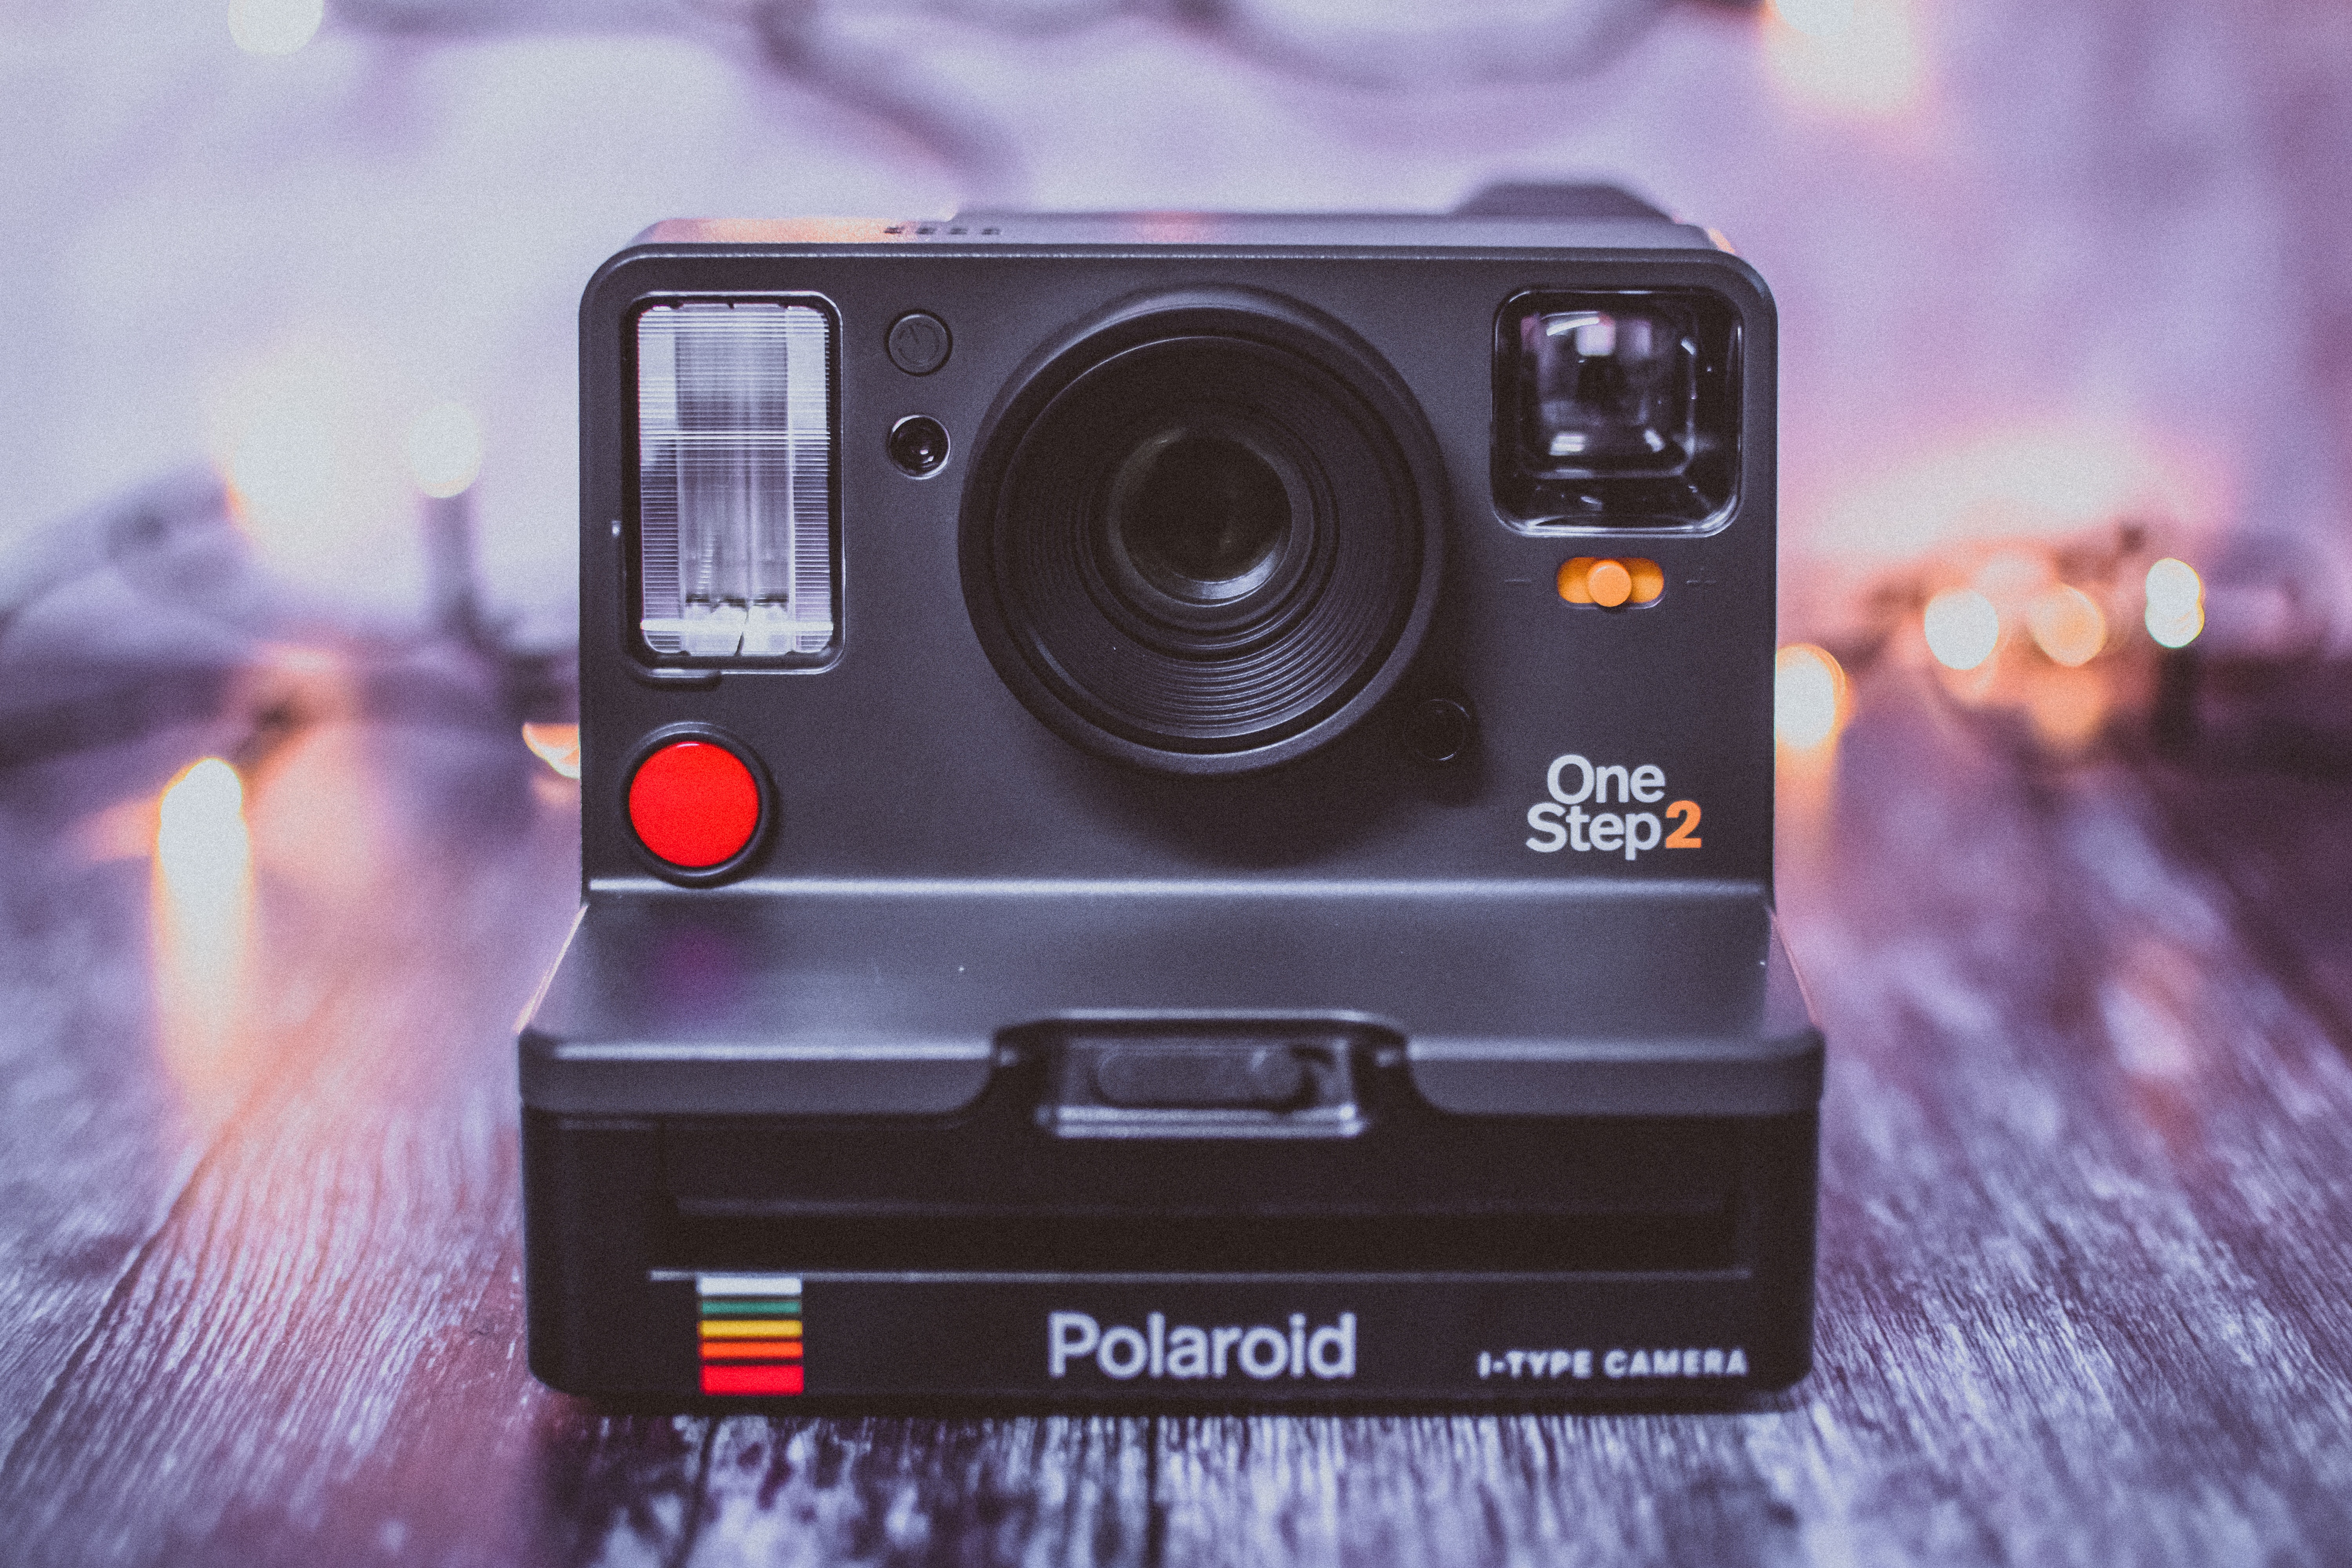
camera, cameras optics, Point and shoot camera, camera accessory, instant camera, digital camera, camera lens, photography, flash, film camera, lens, stock photography, macro photography